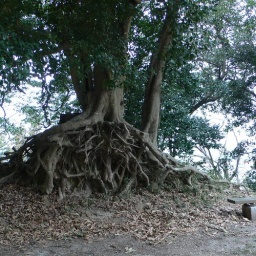
weird formed trees in our forest ( 3/3 )